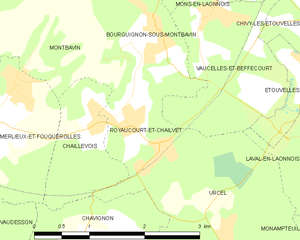
Carte des communes françaises: Royaucourt-et-Chailvet